Galați

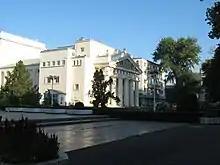
Fani Tardini Drama Theatre

This park was designed in 1869 in honour of Mihai Eminescu, who visited the area, particularly in his later life. some of the trees are from the time of Eminescu. There is a small lake and a place for recitals once used, for example, by military bands. People visit the park to see a statue of Eminescu.